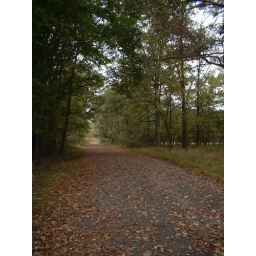
random road by my house